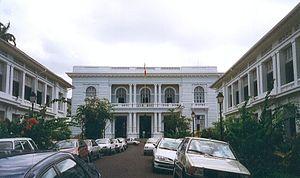
FC Georgio Préfecture de Fort de France (1997) Toute reproduction de cette photographie doit mentionner le nom de son auteur.
Fort-de-France est une commune française, chef-lieu de la Martinique. Ses habitants sont appelés les Foyalais. Cette ville qui compte un peu plus de 80 000 habitants en 2017, concentre d'importantes fonctions administratives, militaires et culturelles. C'est aussi un pôle économique, commercial et portuaire majeur de l'archipel des Petites Antilles. L'unité urbaine, c'est-à-dire l'agglomération au sens statistique et morphologique tel que l'Insee l'a défini, comprend 125 036 habitants en 2014. Cependant, Fort-de-France est au cœur d'une conurbation de 165 500 habitants, incluant la commune limitrophe du Lamentin où se situent d'importantes zones d'activités et l'aéroport international Martinique Aimé Césaire, la commune de Schœlcher, ville universitaire, et les communes de Saint-Joseph et de Case-Pilote.
L'hôtel de préfecture de Martinique est un bâtiment officiel situé à Fort-de-France, en Martinique. Il sert de préfecture de la région Martinique.
Liste des châteaux français par régions